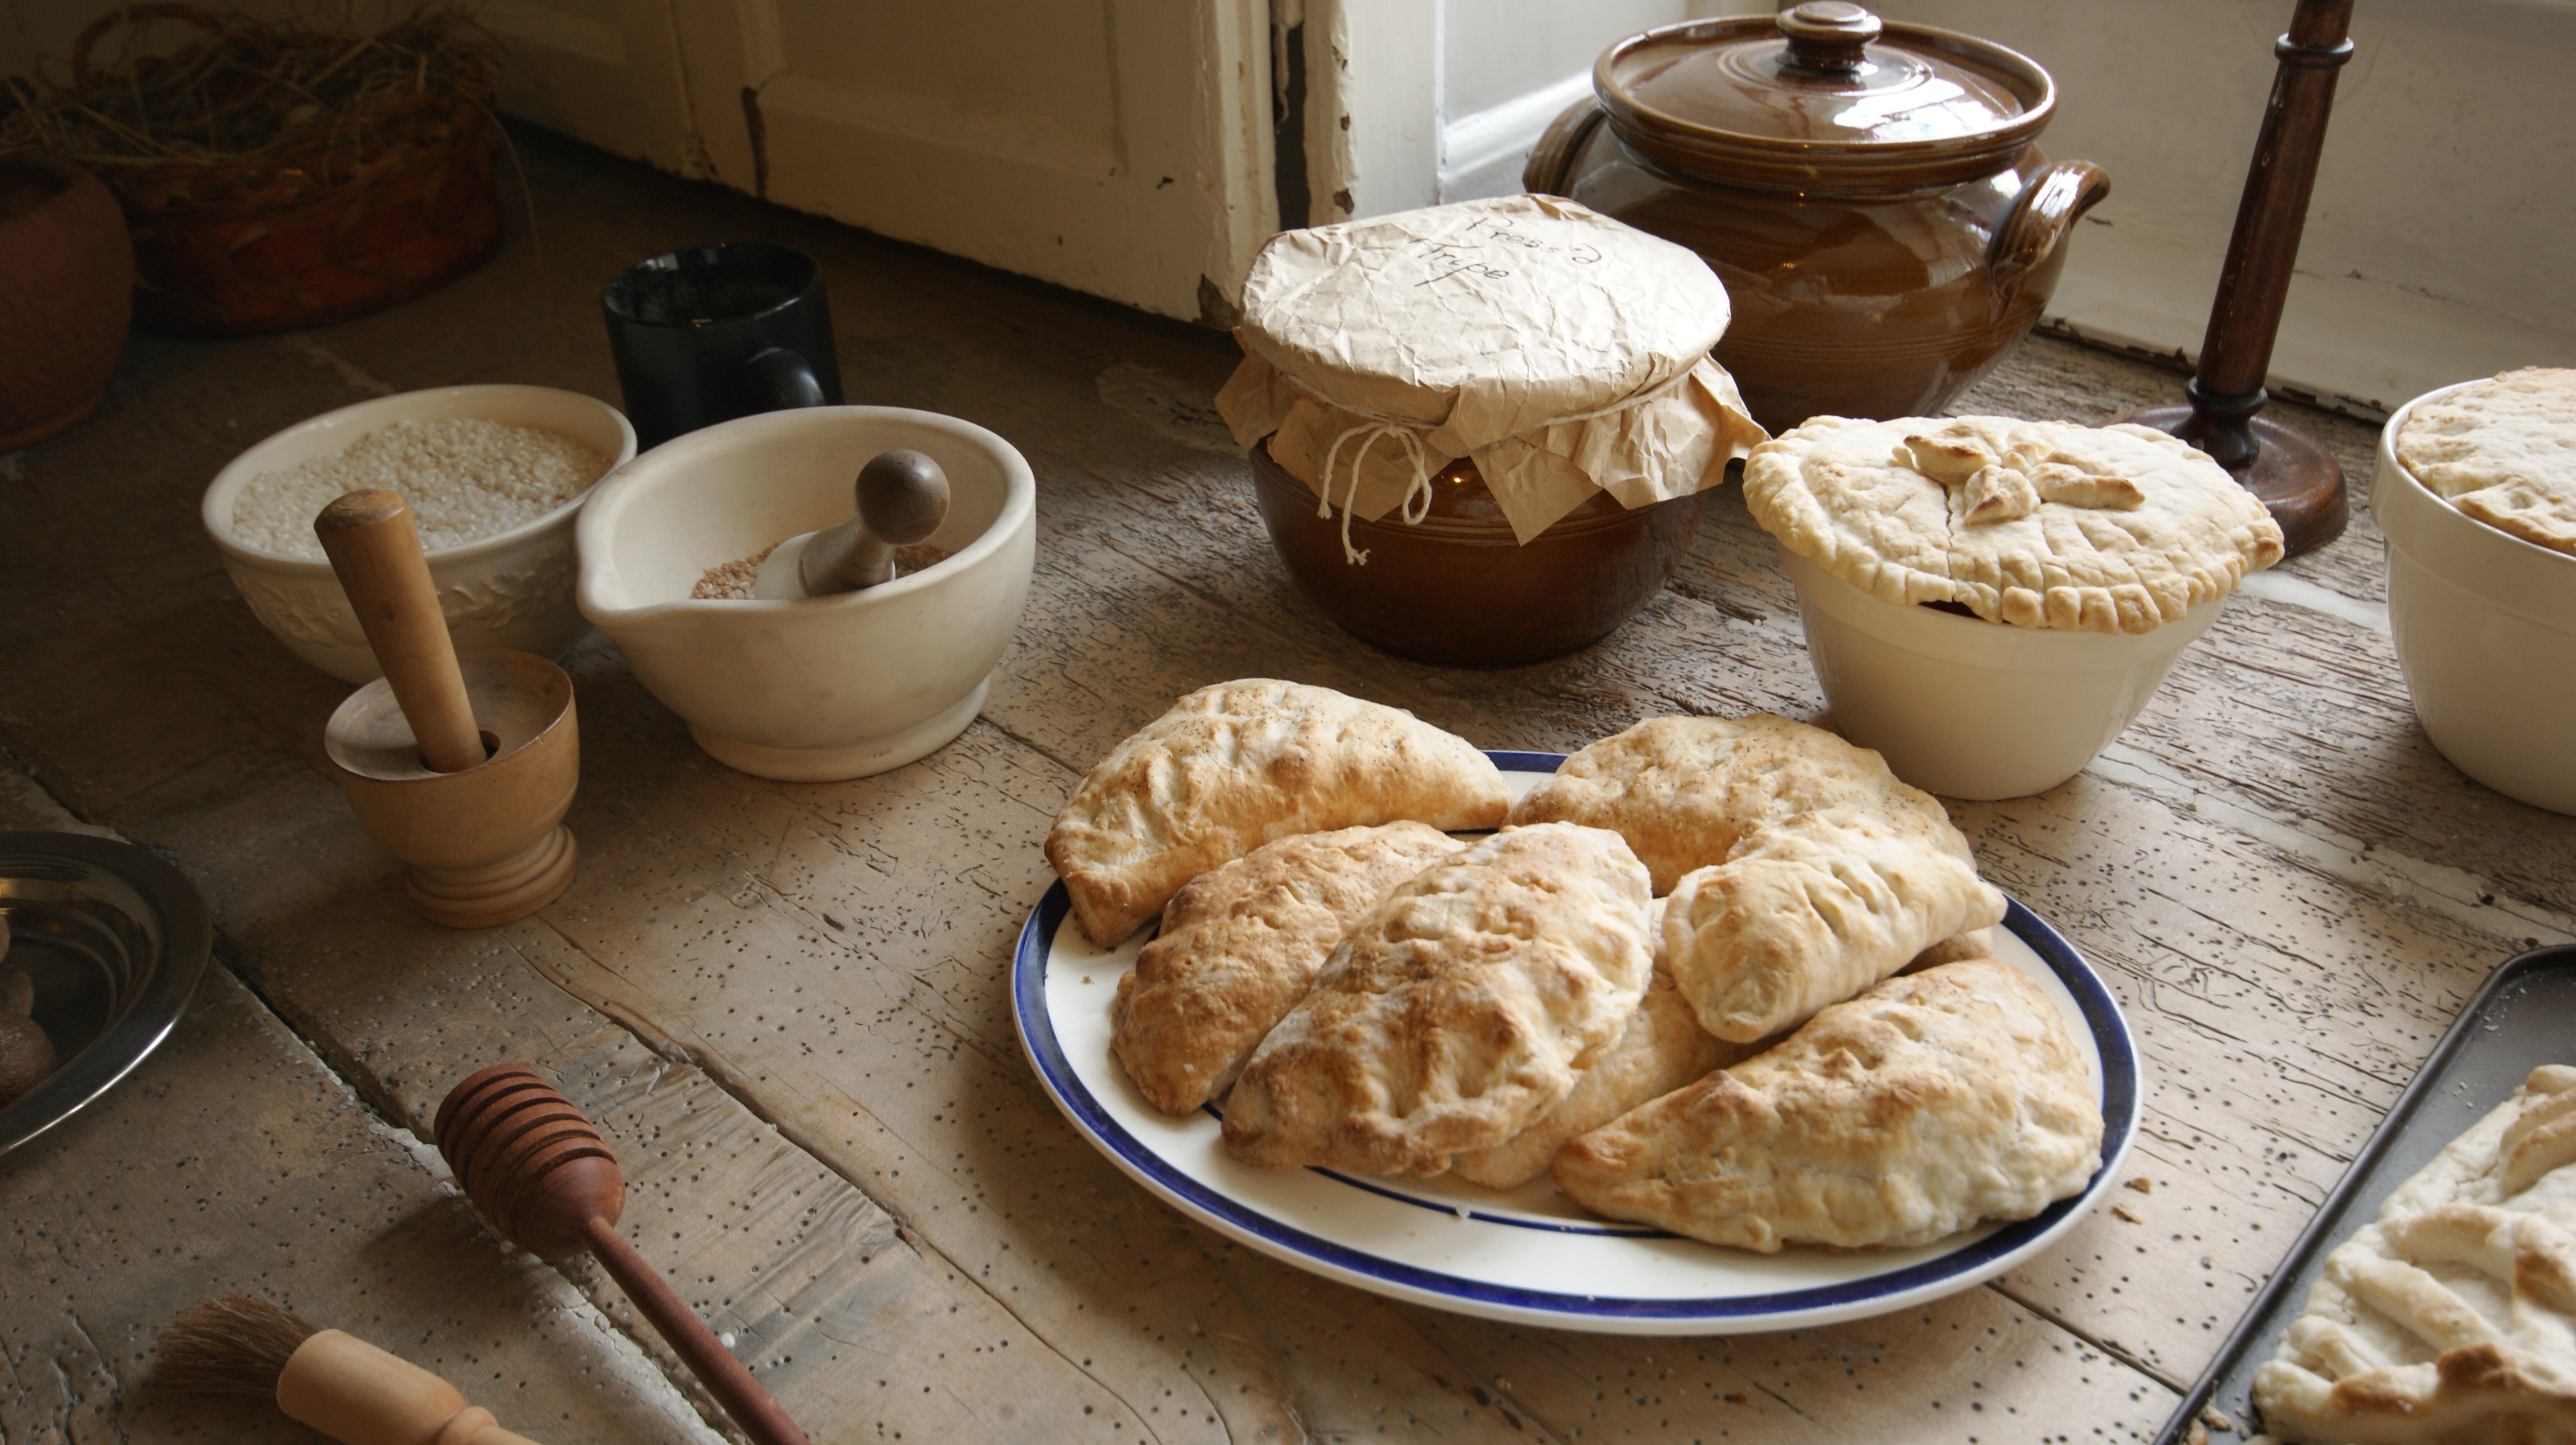
dish, meal, food, cooking, produce, indoor, kitchen, breakfast, baking, dessert, homemade, preparation, making, cook, bake, coconut, wooden table, icing, dishes, pies, traditional, baked goods, flavor, bowls, pestle, tureen, snack food, pasties